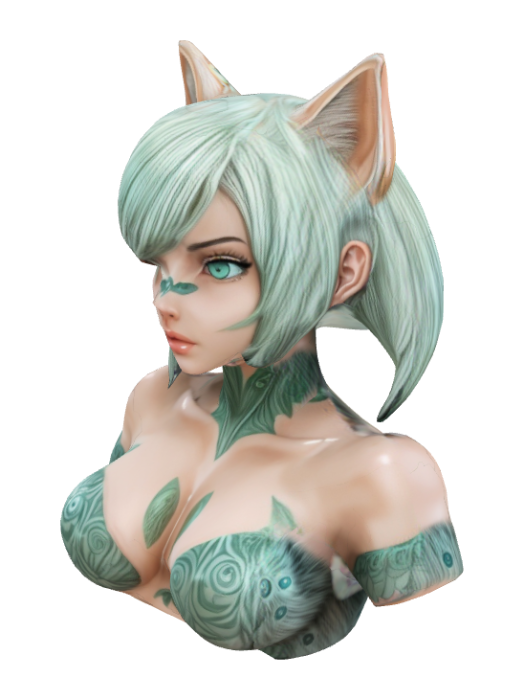
미적 점수 (1~10점): 1